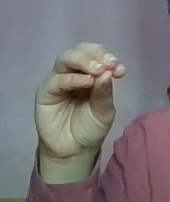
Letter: ha